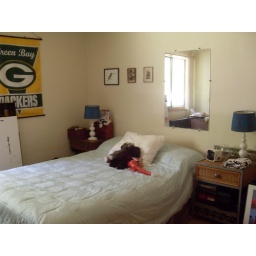
My art desk still needs a home (you can see it peeking in the corner)